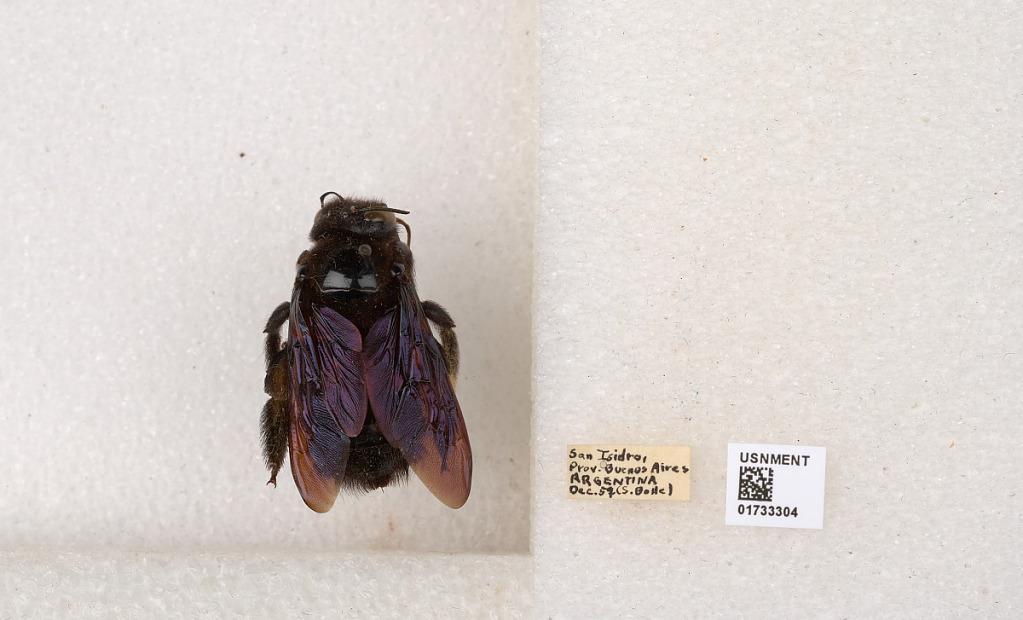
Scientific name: Xylocopa (Neoxylocopa) frontalis (Olivier)
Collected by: S. Bolle
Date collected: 1959-12-1
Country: Argentina
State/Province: Buenos Aires
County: San Isidro Partido